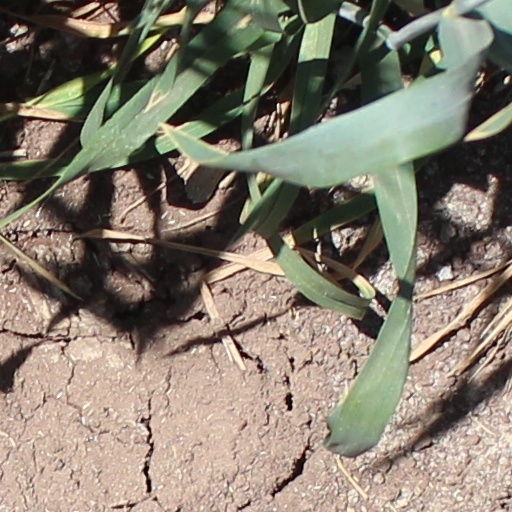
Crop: wheat